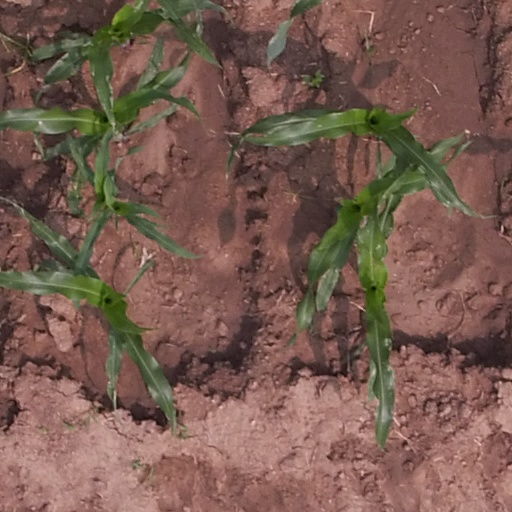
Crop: maize; corn